Operation Shader

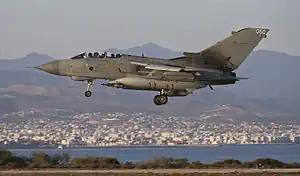
A Tornado GR4 returns to RAF Akrotiri after the first airstrikes on 30 September 2014.

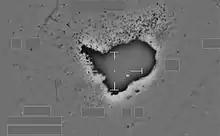
A Tornado GR4 destroys an ISIL armoured vehicle in Al Qaim on 2 November 2014.

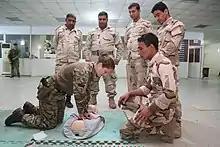
A member of the Royal Army Medical Corps demonstrating chest compressions to Iraqi soldiers.

The Royal Air Force began conducting armed sorties over Iraq immediately after parliamentary approval, using its six Tornado GR4s stationed at RAF Akrotiri in Cyprus. The first airstrike took place on 30 September 2014, when a pair of Tornado GR4s attacked an ISIL heavy weapons position using a Paveway IV laser-guided bomb and an armed pickup truck using a Brimstone missile.